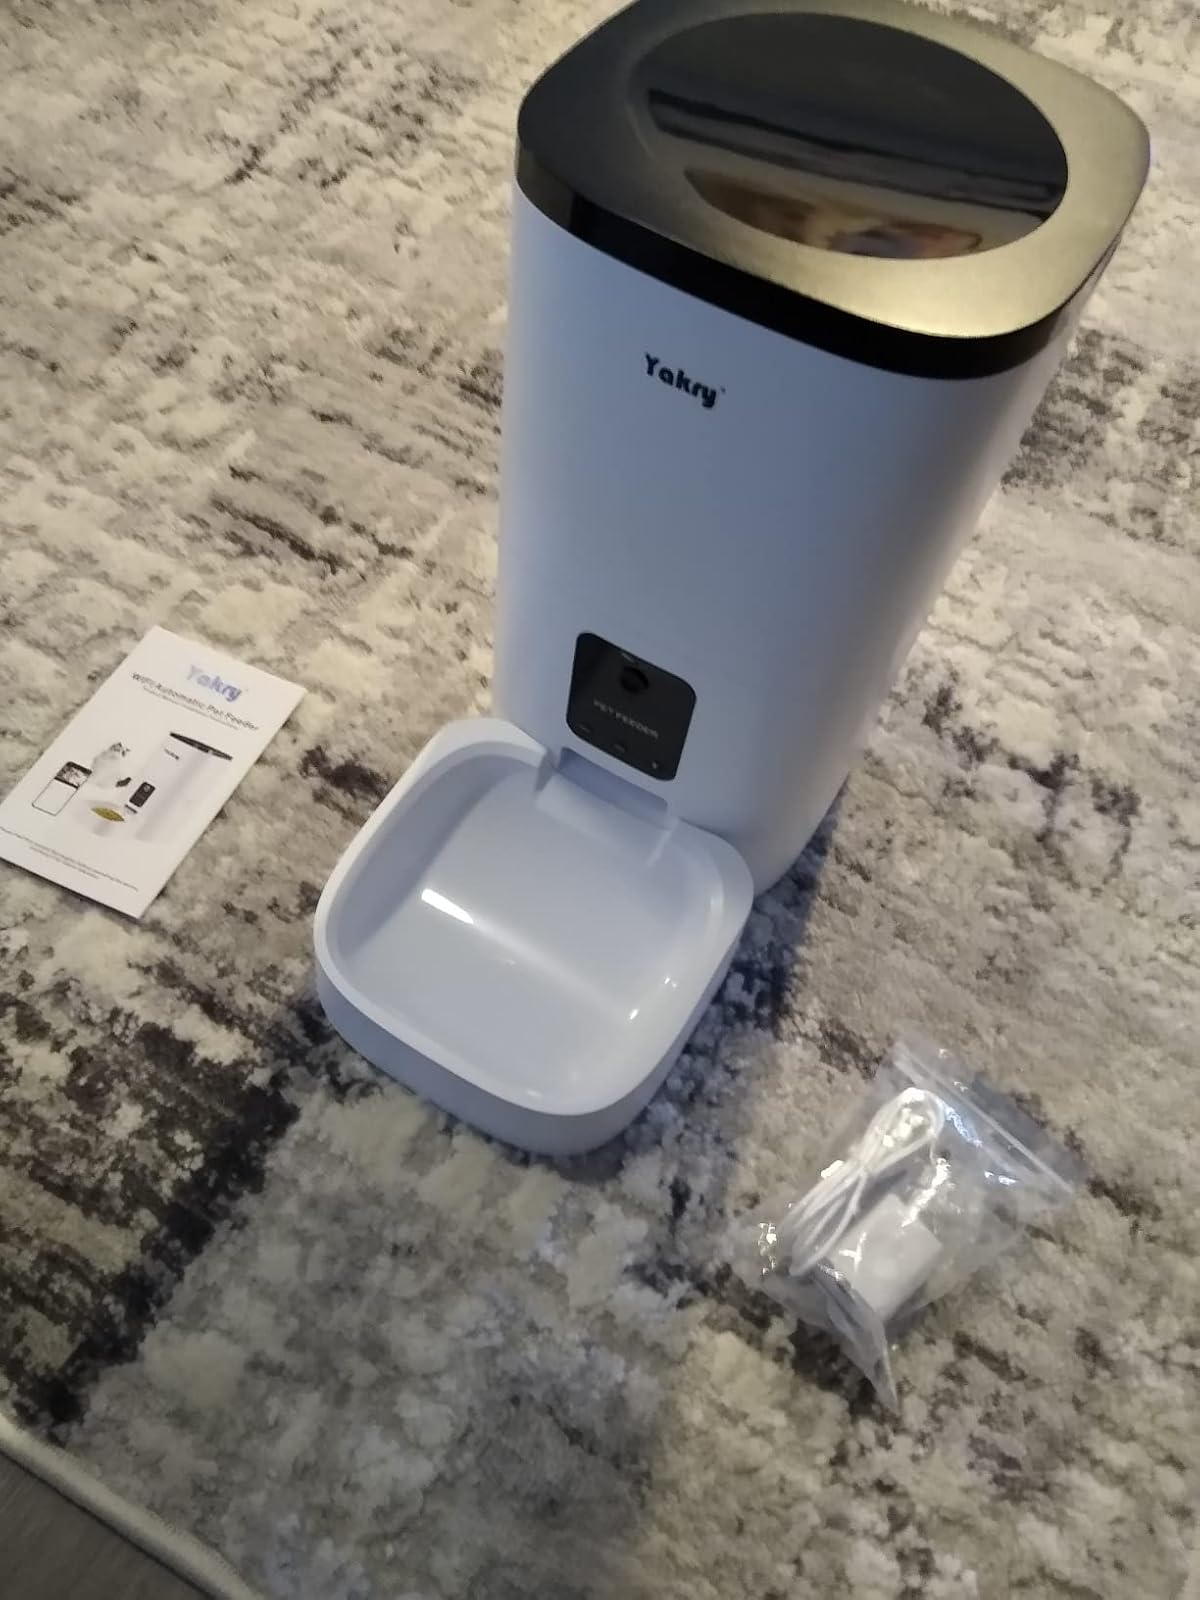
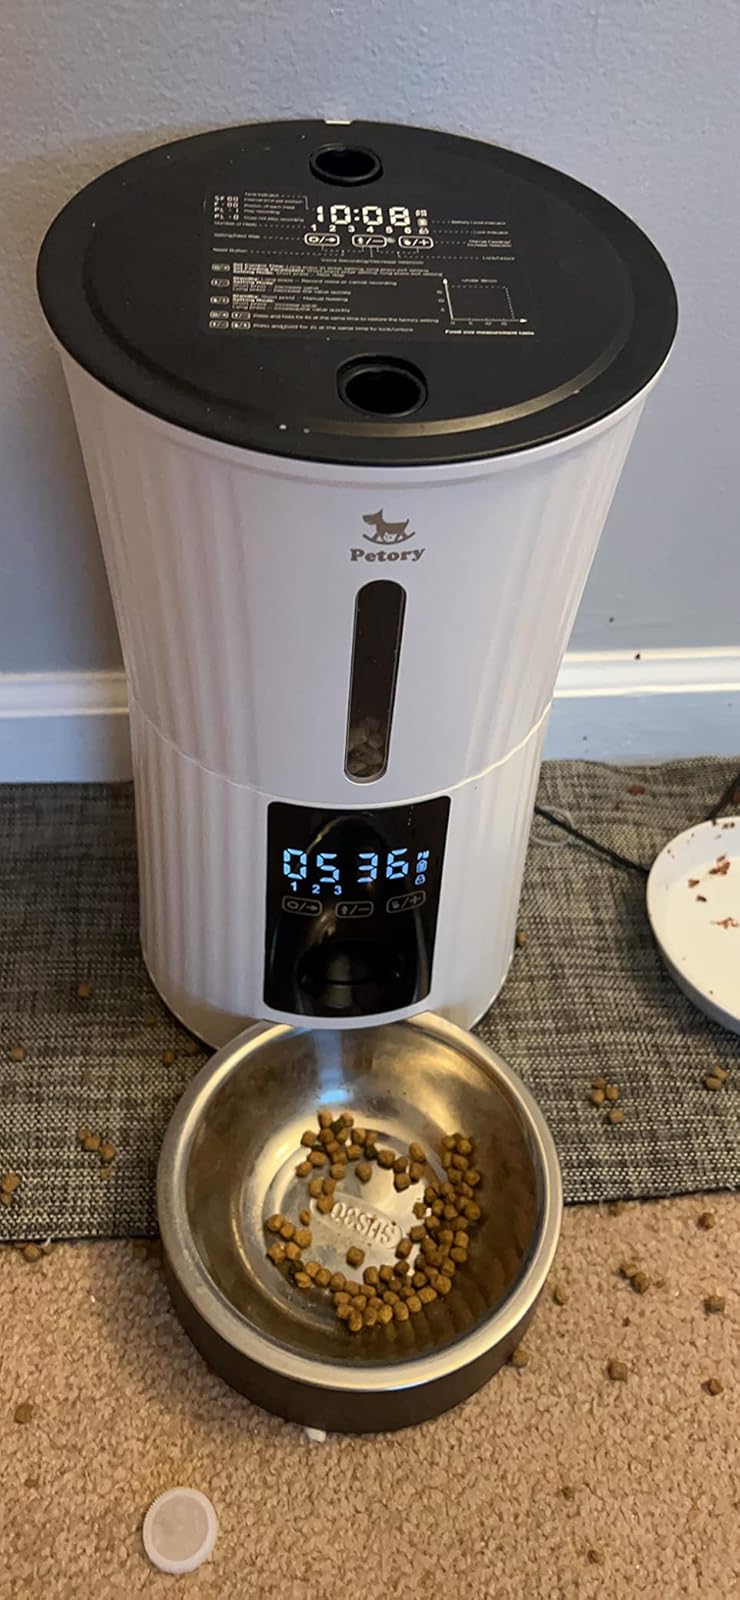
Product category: items_feeder
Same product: no